John Hancock Center

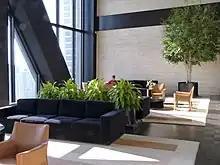
The 44th floor skylobby in 2013

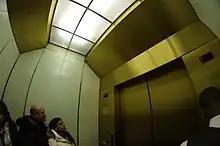
The interior of one of the Otis Elevator Company-manufactured express elevators that serving the 94th floor observation deck, 95th floor restaurant, and 96th floor cocktail lounge

One of the most famous buildings of the structural expressionist style, the skyscraper's distinctive X-braced exterior shows that the structure's skin is part of its "tubular system". This is one of the engineering techniques which the designers used to achieve a record height; the tubular system is the structure that keeps the building upright during wind and earthquake loads. This X-bracing allows for both higher performance from tall structures and the ability to open up the inside floorplan. Such original features have allowed 875 North Michigan Avenue to become an architectural icon. It was pioneered by Bangladeshi-American structural civil engineer Fazlur Khan and chief architect Bruce Graham.